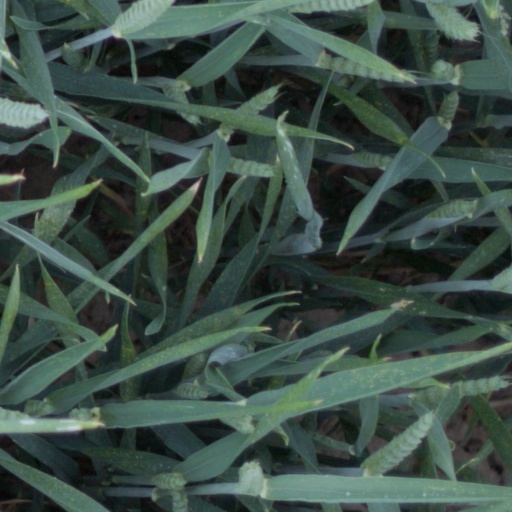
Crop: wheat